Rancho Camulos

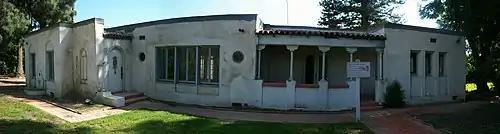
The ranch foreman’s house, an adobe that serves as the visitor center.

The schoolhouse, constructed in 1930, was the last structure to be built on the property. It was built by Rübel for his and his bookkeeper's families and designed to match the main adobe.